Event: Nepal Earthquake
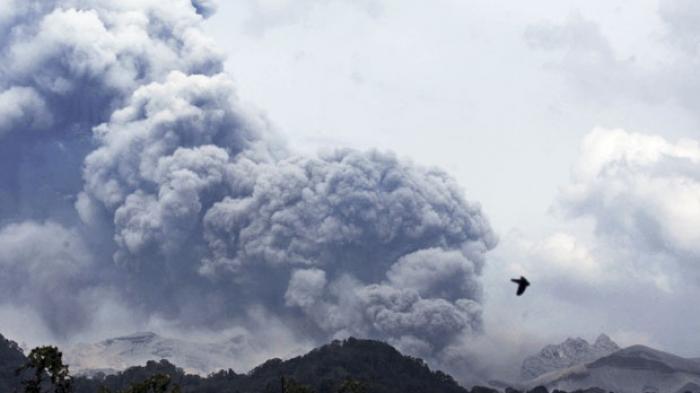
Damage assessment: no_damage